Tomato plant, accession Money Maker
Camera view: tilt-top (135 deg); turntable rotation: 60 degrees
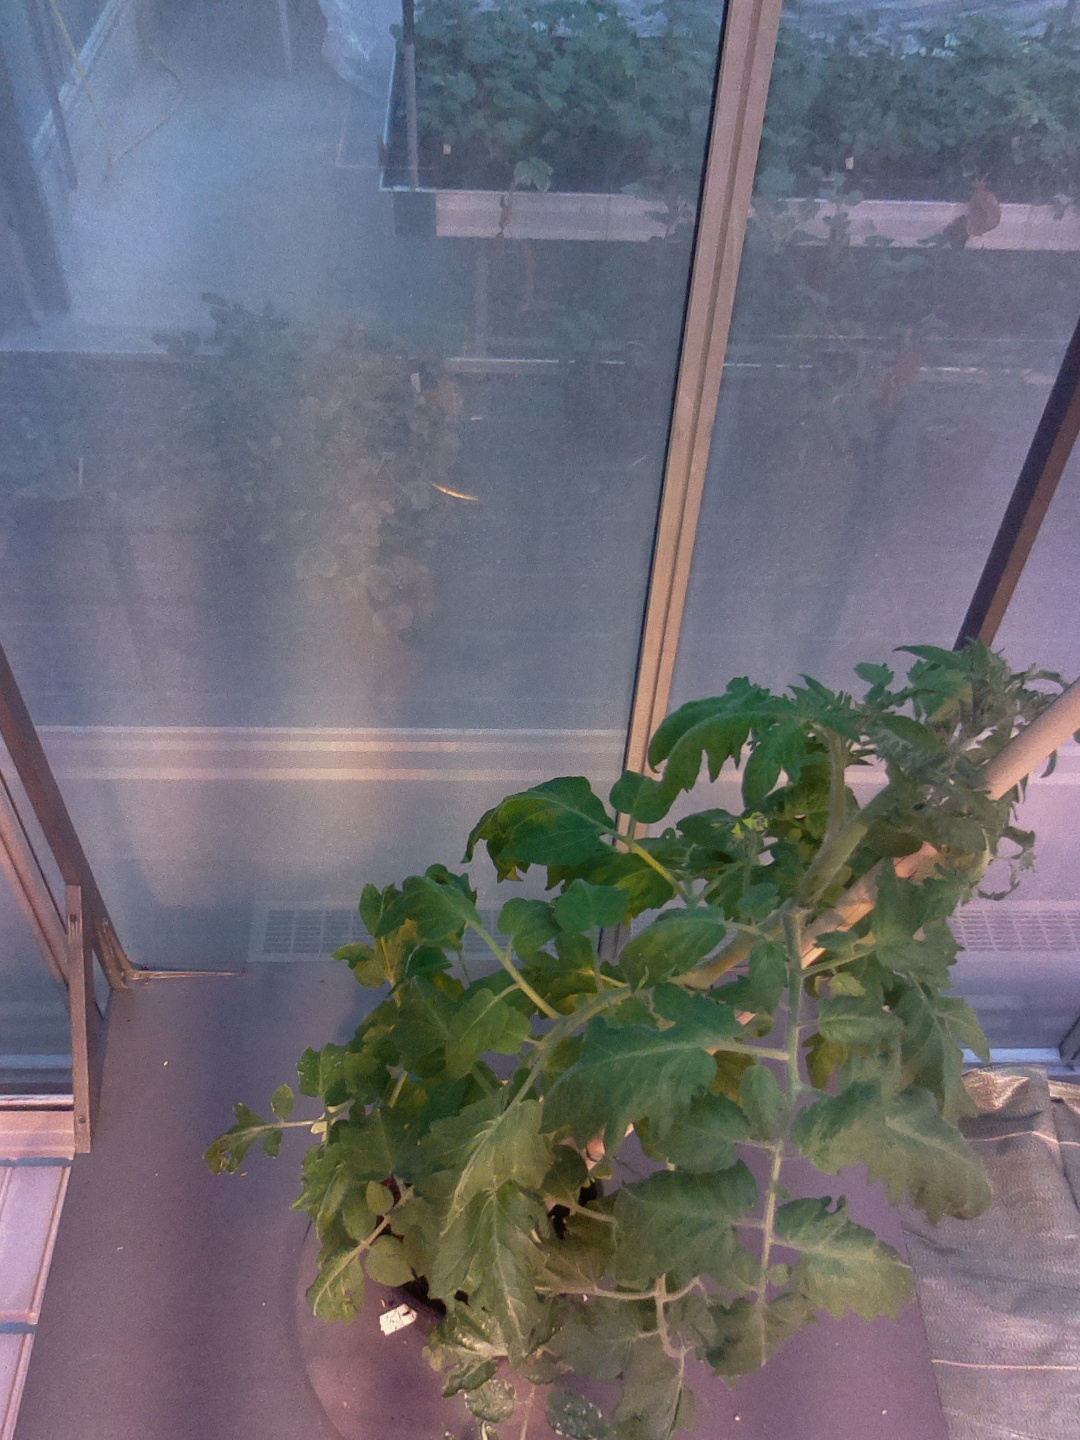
BBCH growth stage 60: First flowers open